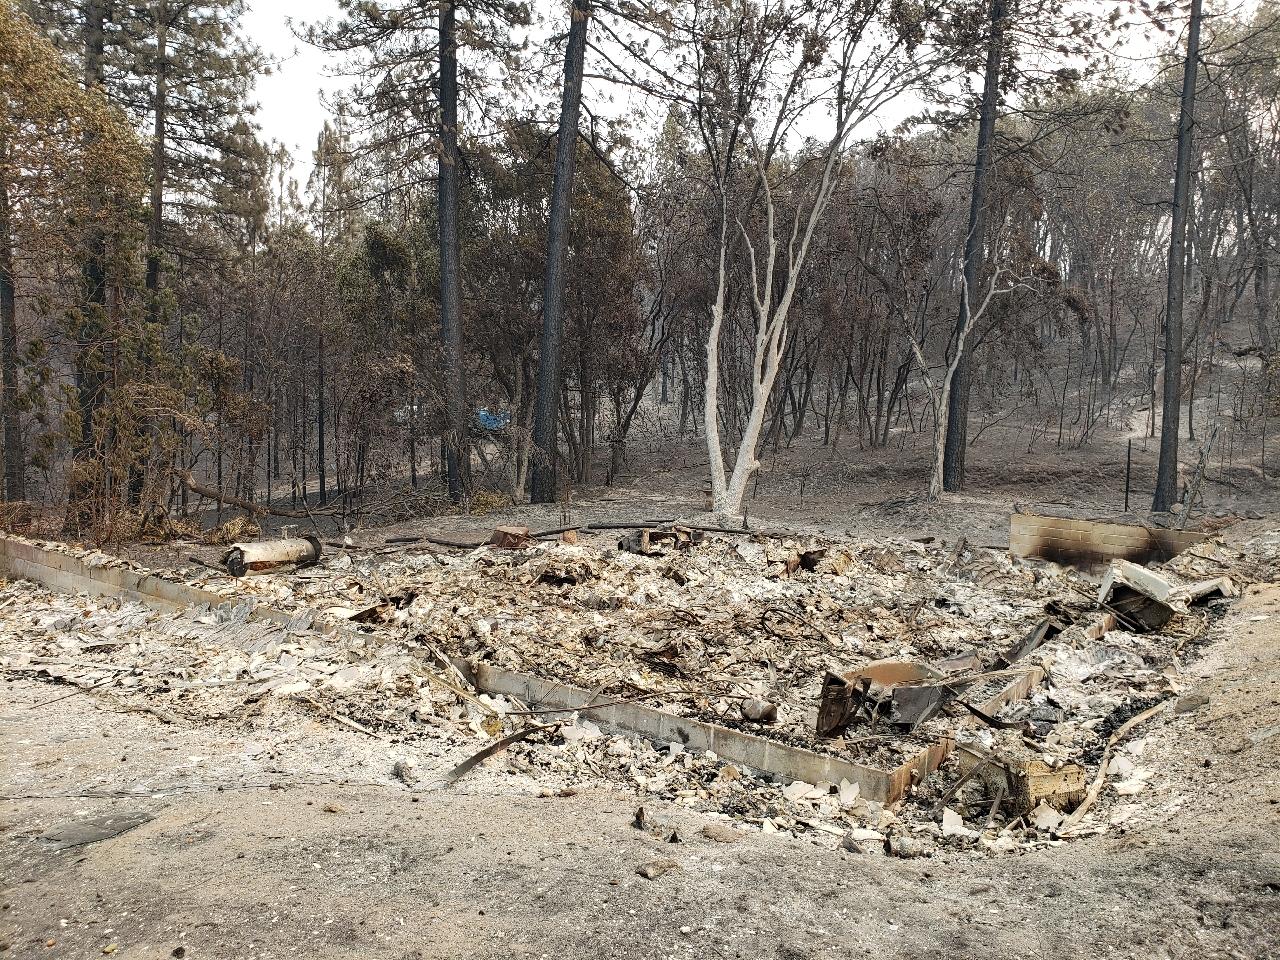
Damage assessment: destroyed